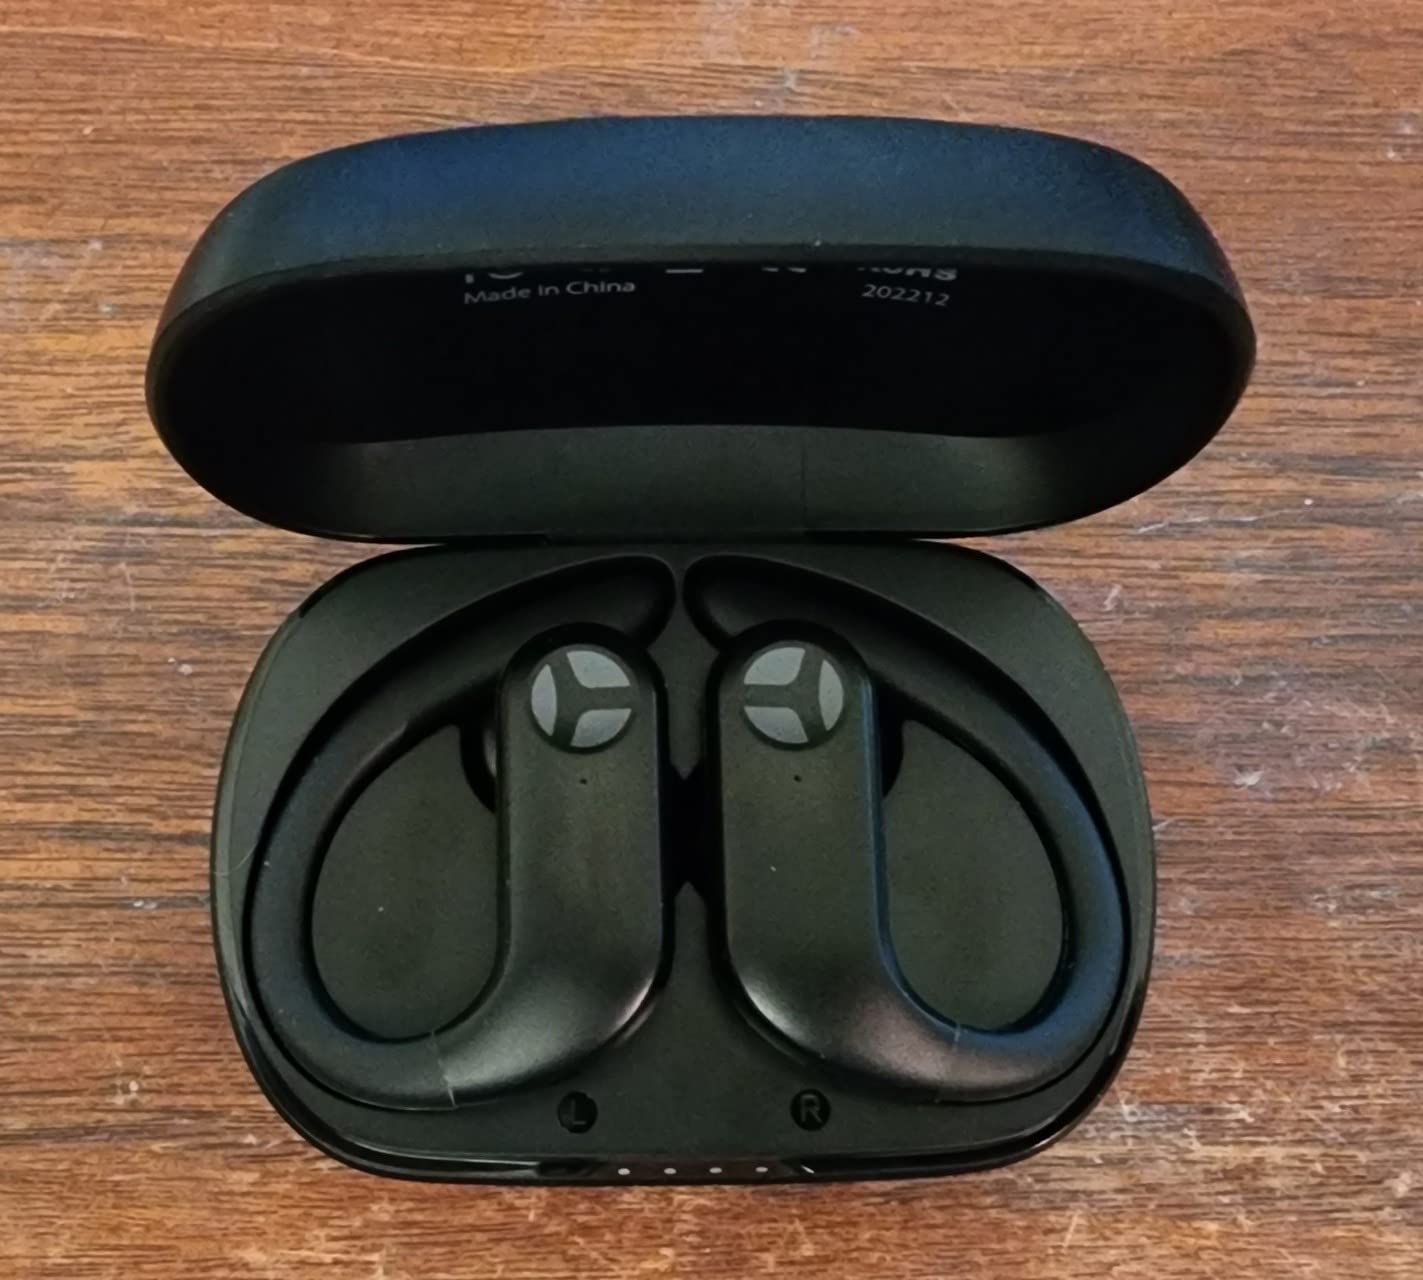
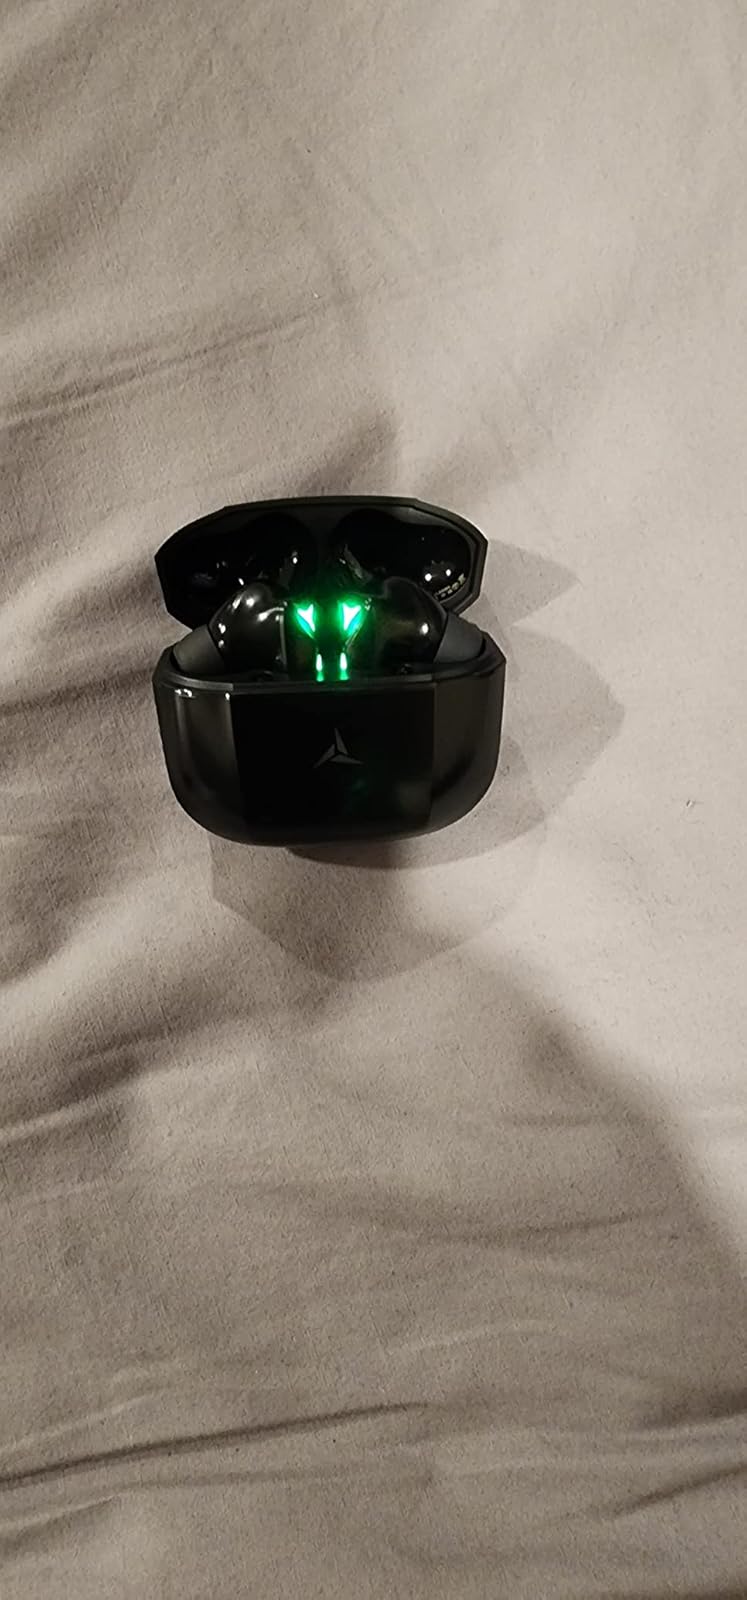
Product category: earbuds
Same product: no